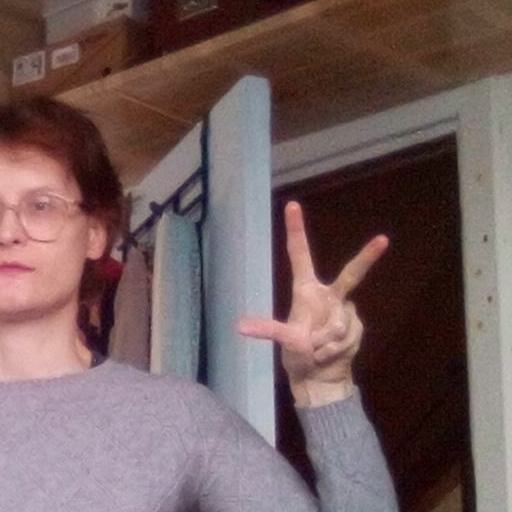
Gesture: three2